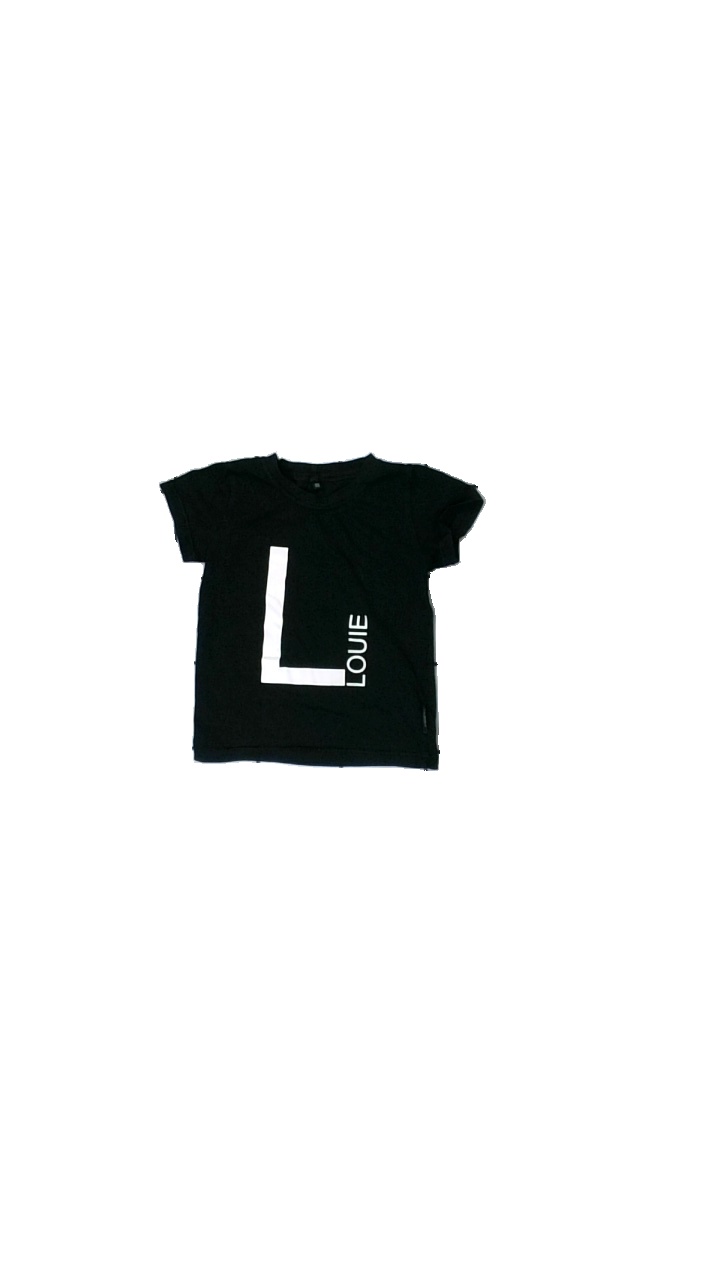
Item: T-shirt (Children)
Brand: Lizensdesign
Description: svart t-shirt med vit text fram
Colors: Black, White
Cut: Regular
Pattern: Other
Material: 100% cotton
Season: All
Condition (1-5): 5
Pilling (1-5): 5
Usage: Reuse
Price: <50